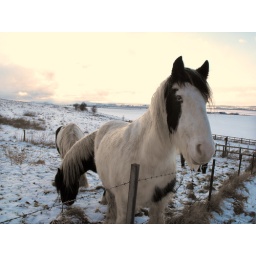
horse in a field